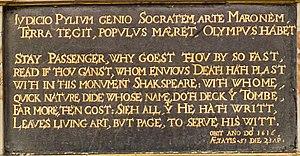
L'orthographe du nom de William Shakespeare a varié au fil du temps. Qu'il soit manuscrit ou imprimé, son nom n'a pas été systématiquement orthographié de façon unique durant sa vie. Après sa mort et jusqu'au XXᵉ siècle, le nom a été orthographié différemment selon les éditeurs.
La question de la paternité des œuvres de Shakespeare porte sur l'éventualité que les œuvres attribuées à William Shakespeare aient été écrites par un autre que le natif de Stratford-upon-Avon. Les « anti-stratfordiens » — dénomination collective des tenants des diverses théories qui partagent cette hypothèse — voient dans le Shakespeare de Stratford un prête-nom destiné à protéger l'identité du ou des auteurs réels, qui pour des raisons propres n'auraient pas voulu ou pas pu endosser publiquement ce statut. Bien qu'elle ait suscité un grand intérêt dans le public, cette position est considérée comme « marginale » par la quasi-unanimité des spécialistes de Shakespeare et des historiens de la littérature, dont la plupart ne l'évoquent jamais que pour en réfuter ou en relativiser les arguments.